Ten Thousand

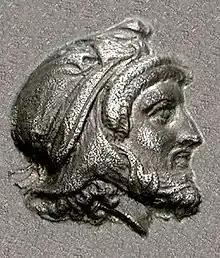
Achaemenid satrap Pharnabazus fought the Ten Thousand to prevent them from plundering Bithynia and Hellespontine Phrygia.

The Ten Thousand under Xenophon continued to the west, some by ship, but most of them by land, and arrived in Bithynia after numerous skirmishes and plunderings. Pharnabazus, satrap of Hellespontine Phrygia, was involved in helping the Bithynians against these plundering raids of the Ten Thousand. He was also trying to stop them from entering Hellespontine Phrygia. His cavalry, which made several raids on the Greek mercenaries, is said to have killed about 500 of them.